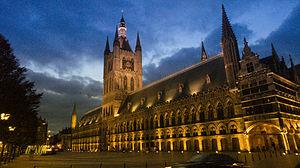
Ypres est une ville de Belgique située en Région flamande, chef-lieu d'arrondissement en province de Flandre-Occidentale.